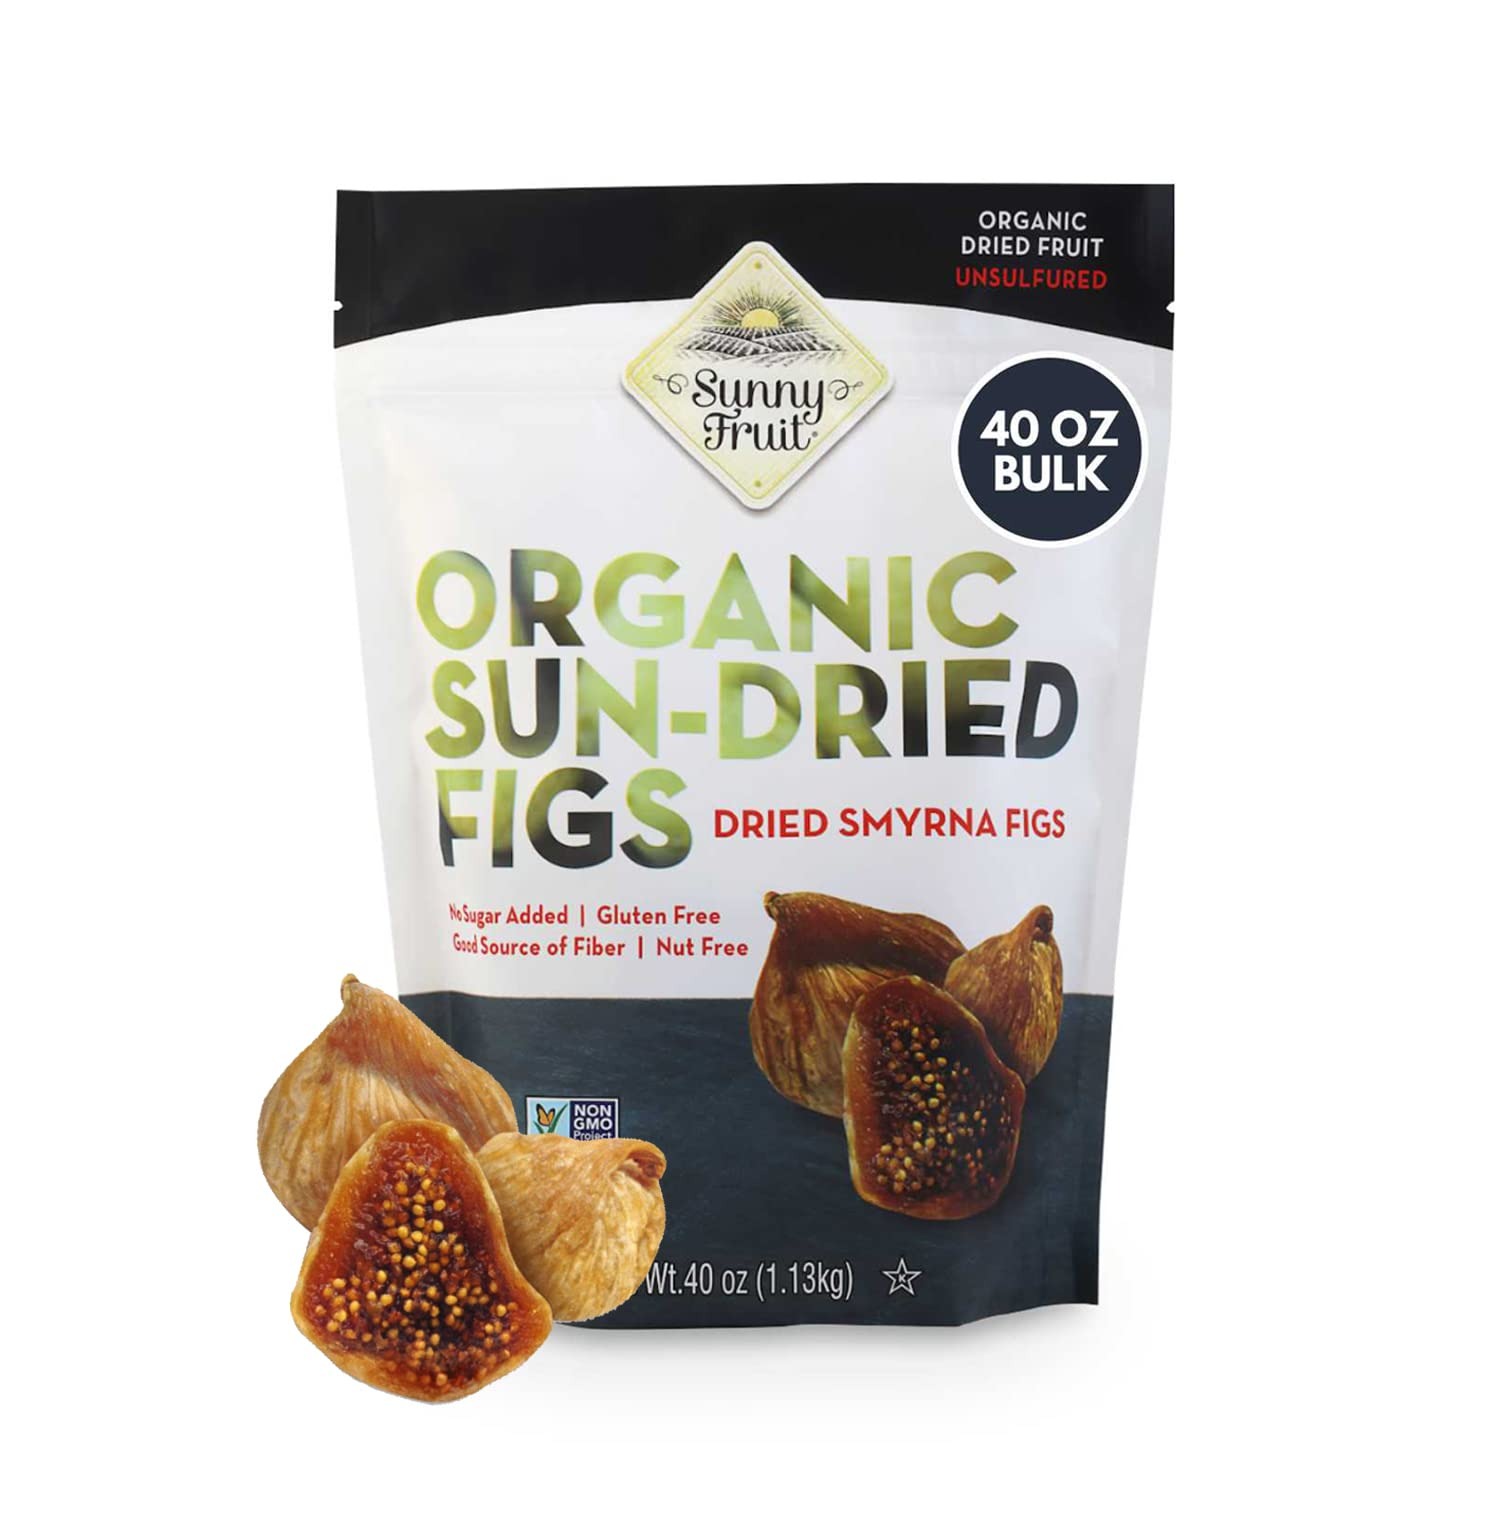
Item Name: Sunny Fruit Organic Turkish Dried Figs, 2.5 Pound Bulk Bag | Healthy, Sweet Snack | ORGANIC, NON-GMO, VEGAN, HALAL, KOSHER, NO PRESERVATIVES, NO SUGAR ADDED
Bullet Point 1: PREMIUM GOURMET FIGS: A marriage of the fertile soils and unique climate in Izmir, Turkey creates the most tender, nutrient-rich, organic and vegan figs on earth. Sunny Fruit Dried Figs are also meticulously sun dried for ideal sweetness.
Bullet Point 2: SUPERFOOD NUTRITION: Figs are an excellent source of dietary fiber, antioxidants, potassium, calcium, iron and magnesium all of which help boost your immunity, promote healthy digestion and balance your glucose levels. Sunny Fruit Dried Figs contain no gluten, dairy, eggs, added sugars, syrups, sulphite, sulfur, or soy.
Bullet Point 3: BULK BAG: Our organic dried fruits make for nutritious snacking. So grab a pack every day for anytime enjoyment. You’ll also find them an endlessly sweet source of culinary inspiration… from cookies to tortes, and everything in between.
Bullet Point 4: CREATIVE USES: Our one-ingredient dried figs also make for a delicious and nutritious addition to a cheese platter, gift baskets, mix with granola and yogurt, add to your smoothies, bake, or eat them straight out of the bag!
Bullet Point 5: TURQUALITY PLEDGE: Packing at the source in Turkey ensures the highest quality control and freshness, with nothing artificial added. We enjoy making our Sunny Fruit dried fruits as much as you love eating them!
Value: 40.0
Unit: Ounce

Price: 21.99